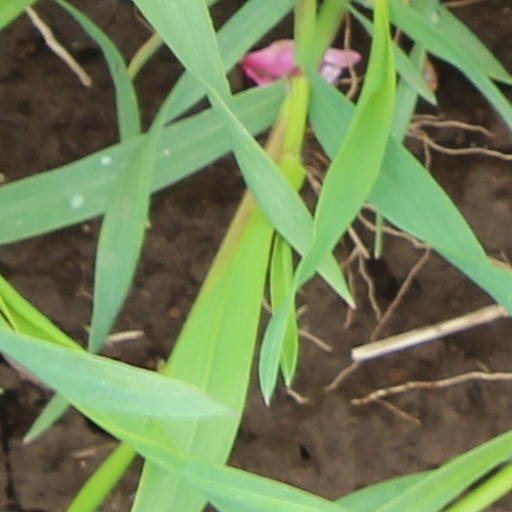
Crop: wheat